The Carrie Diaries season 1

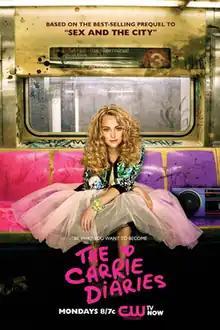
Promotional poster

The first season of the American comedy-drama television series "The Carrie Diaries" premiered on The CW on January 14, 2013, and concluded on April 8, 2013, consisting of 13 episodes. Developed by Amy B. Harris, the series is based on the novel of the same name by Candace Bushnell, and serves as a prequel to the HBO series "Sex and the City".